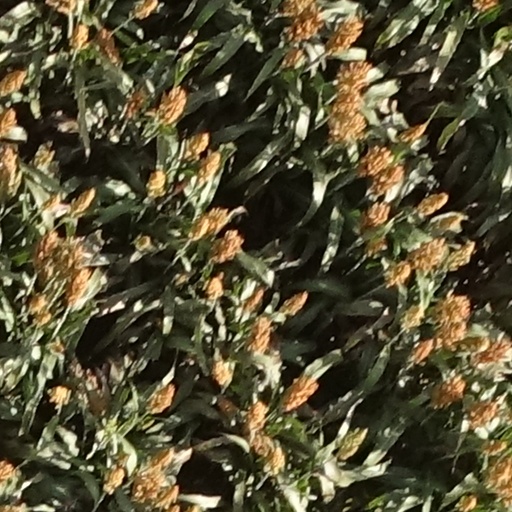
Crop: sorghum